1975 Lombard regional election

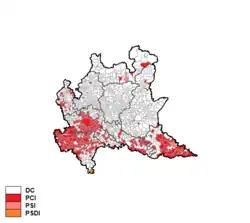
Largest party by municipality

Election was held under proportional representation with provincial constituencies where the largest remainder method with a Droop quota was used. To ensure more proportionality, remained votes and seats were transferred at regional level and calculated at-large.